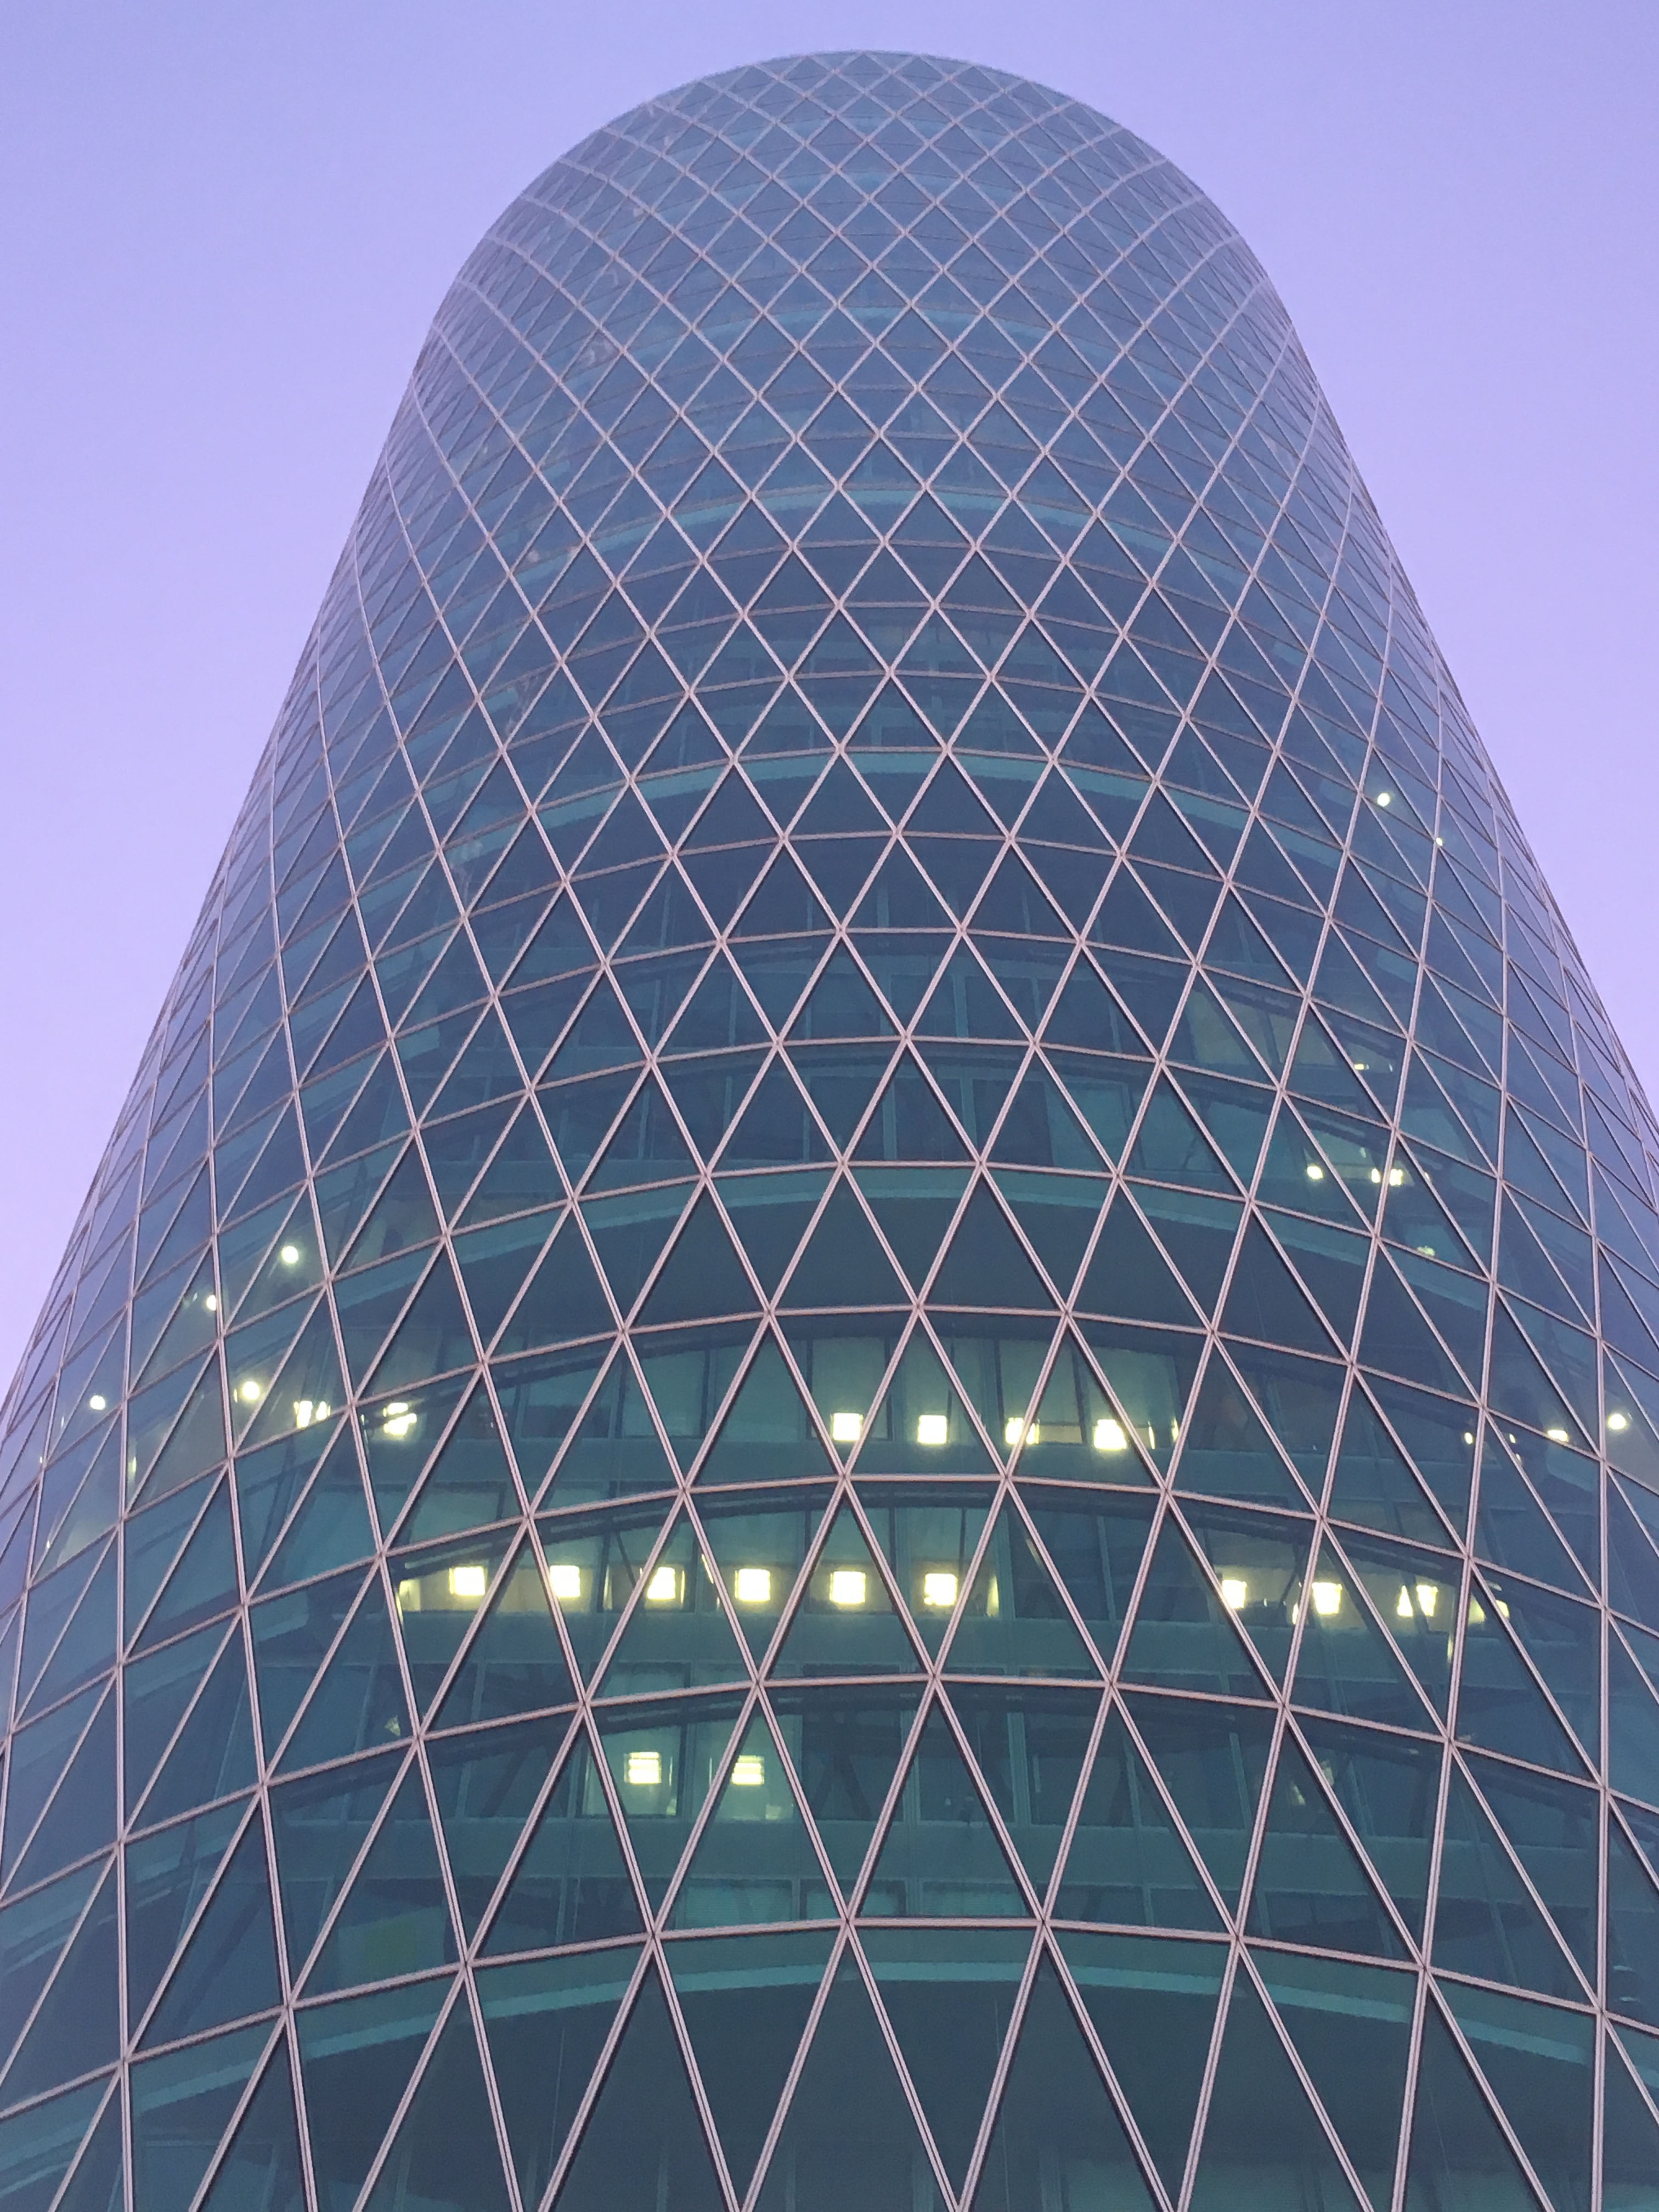
architecture, structure, skyline, glass, building, skyscraper, monument, tower, landmark, facade, blue, tower block, symmetry, dome, shape, frankfurt, mainhatten, hochaus, westhafen tower